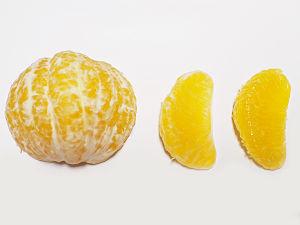
Un certain nombre d'agrumes ne sont quasiment cultivés qu'au Japon ou sont fortement associés à ce pays. Beaucoup de ces fruits sont d'origine chinoise, mais ont été modifiés ou spécialement sélectionnés pour être cultivés au Japon. Ces fruits sont rarement cultivés en dehors du Japon, et restent souvent méconnus des étrangers au pays.